Mark Tremonti

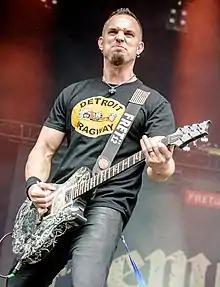
Tremonti in 2016

On March 23, 2015, the single "Another Heart" was made available for streaming via fret12. On March 27, 2015, the artwork for "Cauterize" was revealed and it was revealed that "Cauterize" was the first of two albums to be released as the two albums were recorded together. "The second album titled "Dust" will be released in early 2016, "after [they] record the Alter Bridge record and [they] have that three or four month gap, [he]'ll be looking to tour on it to support it." Tremonti said he "wanted to make sure both albums flowed dynamically. If there were two slow moody songs, [he]'d put one on each album, same thing if there were two really heavy aggressive songs, [he] would split them up evenly. There's isn't a specific theme to one or the other. Each record is mixed" and that "it's definitely not the 'b-sides' of this album." "Dust" was released on April 29, 2016, via FRET12 records, and produced by Michael Baskette who produced Tremonti's past two records and has also produced most of Alter Bridge's records.